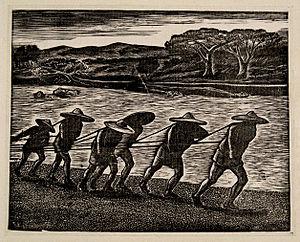
L'art chinois contemporain se distingue de l'art chinois moderne au cours des années 1979-1984, après la révolution culturelle, dans le cadre politique et social mouvementé de l'histoire de la Chine contemporaine.
L’art chinois, recouvre l'ensemble des arts de culture chinoise dans le monde chinois et la diaspora. La conception occidentale de l'art est utilisée en Chine à l'époque moderne, dans son sens le plus large, pour aborder toutes les formes d'art pratiquées en Chine tout au long de son histoire.
Le musée d'Art national de Chine est un musée d'art situé rue Wusi, à Pékin, en Chine. C'est un des plus grands musées du pays.